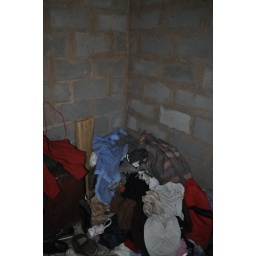
The main bedroom in the house which we cleaned, was very messy.